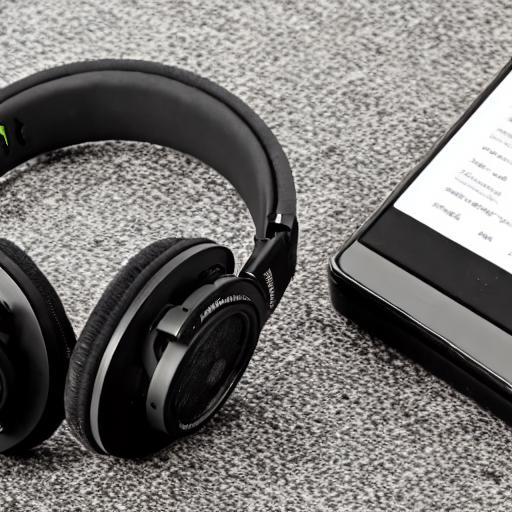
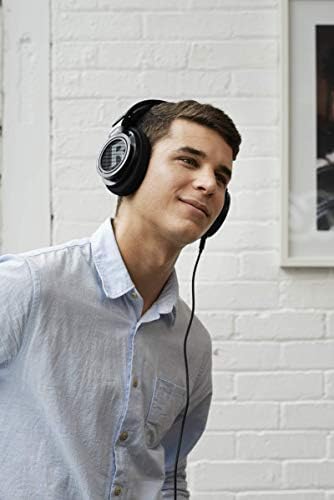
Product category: headphones
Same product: no